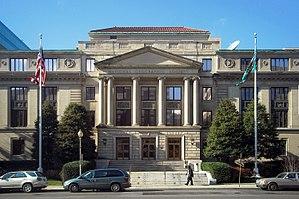
La géographie est une science centrée sur le présent, ayant pour objet la description de la Terre et en particulier l'étude des phénomènes physiques, biologiques et humains qui se produisent sur le globe terrestre, à un certain niveau d'abstraction relative qui s'y prête, pluridisciplinarité comprise voire transdisciplinarité en un certain sens. Le portail de l'information géographique du gouvernement du Québec définit la géographie comme « une science de la connaissance de l’aspect actuel, naturel et humain de la surface terrestre. Elle permet de comprendre l’organisation spatiale de phénomènes qui se manifestent dans notre environnement et façonnent notre monde ».